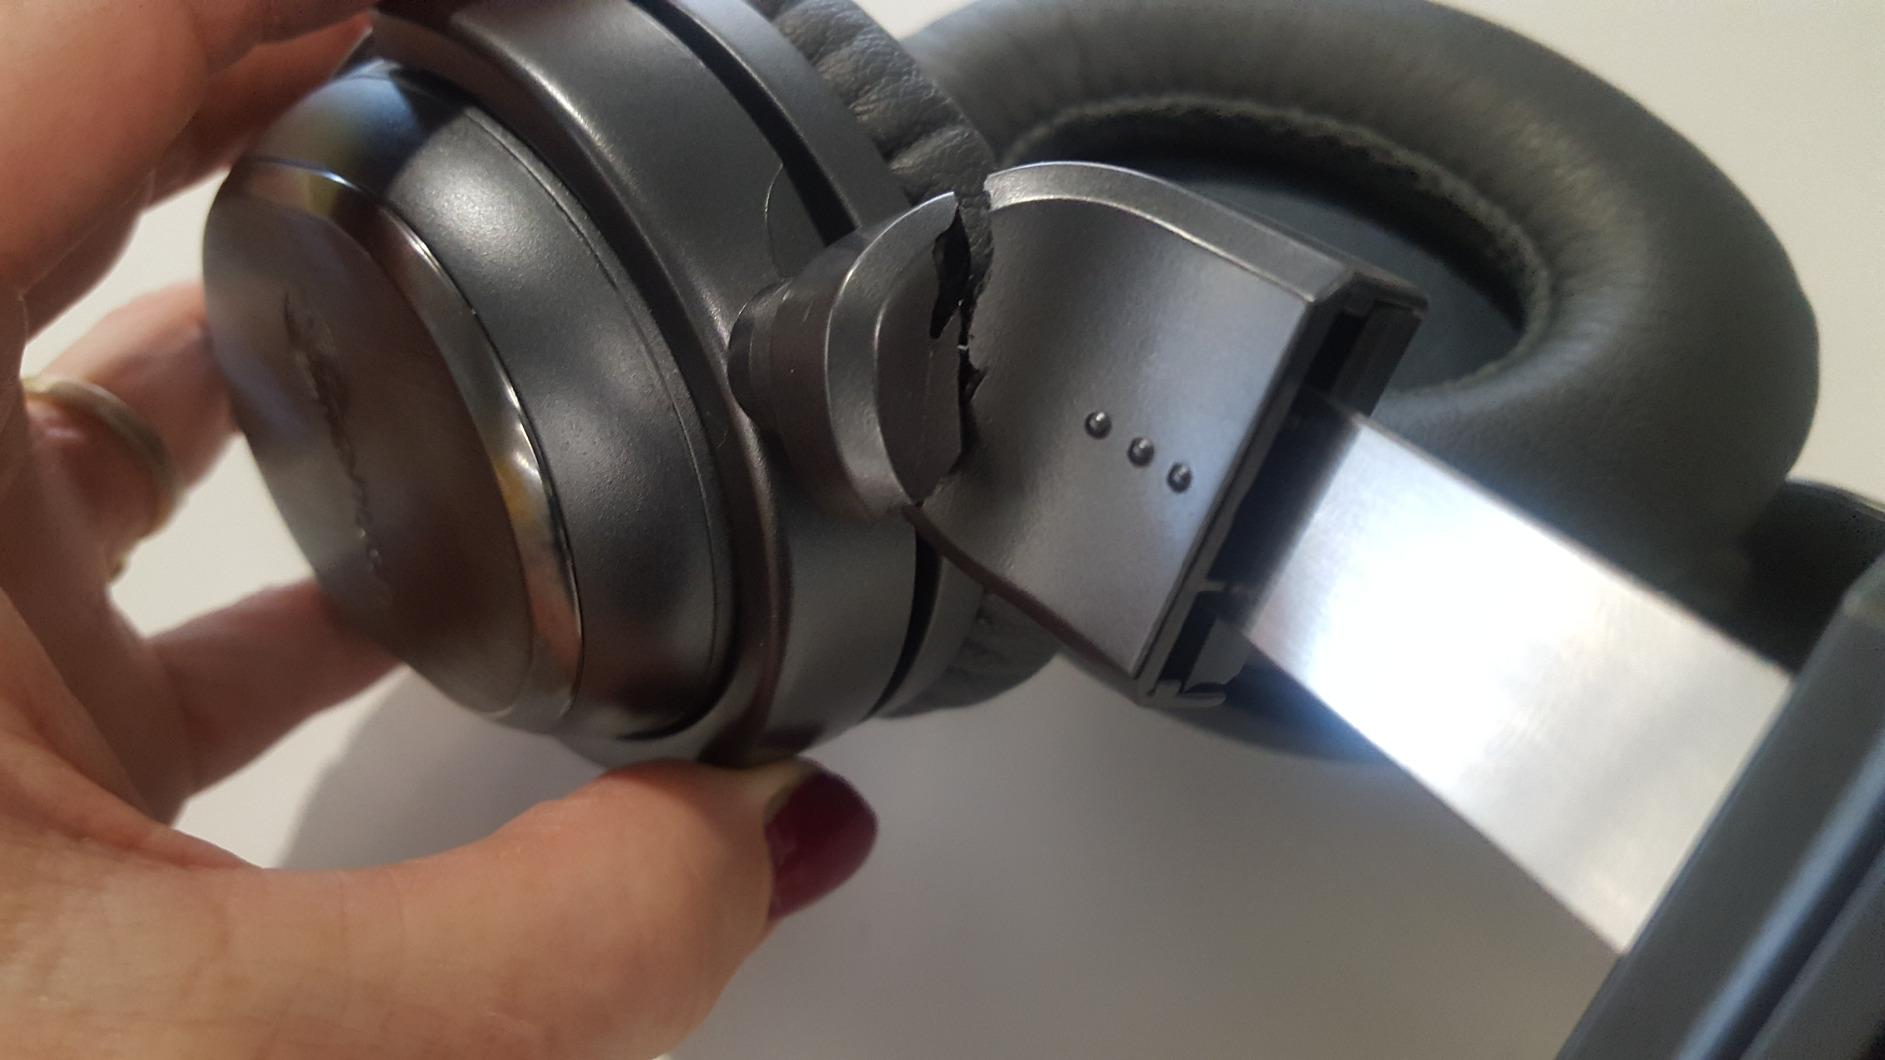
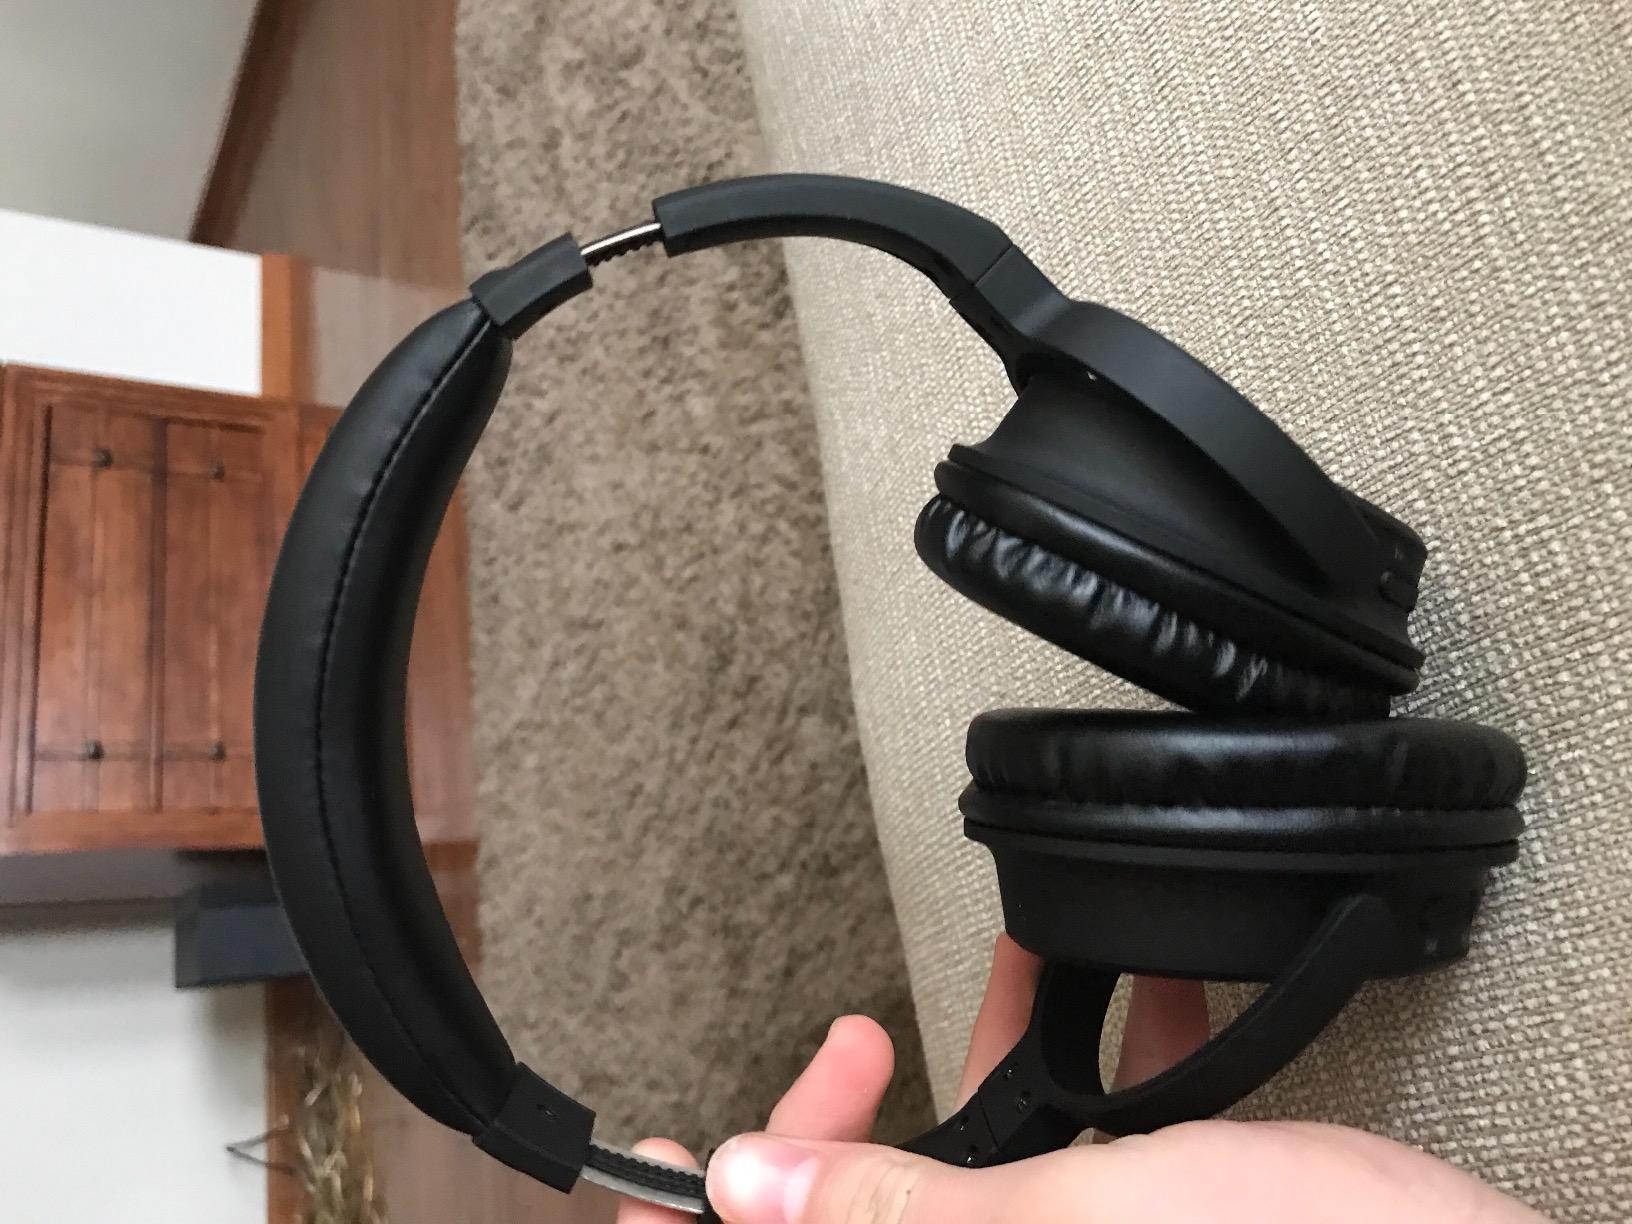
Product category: headphones
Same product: no